Archducal hat

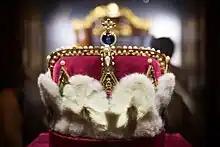
The archducal hat, at Klosterneuburg Monastery

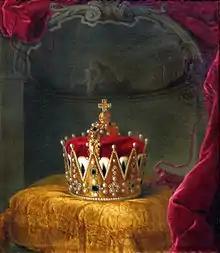
Painting of the archducal hat of Joseph II, Holy Roman Emperor

The archducal hat is the insignia of the Archduchy of Austria and is kept in the treasury of Klosterneuburg Monastery. It appears in heraldry such as the state coat of arms of Upper Austria.